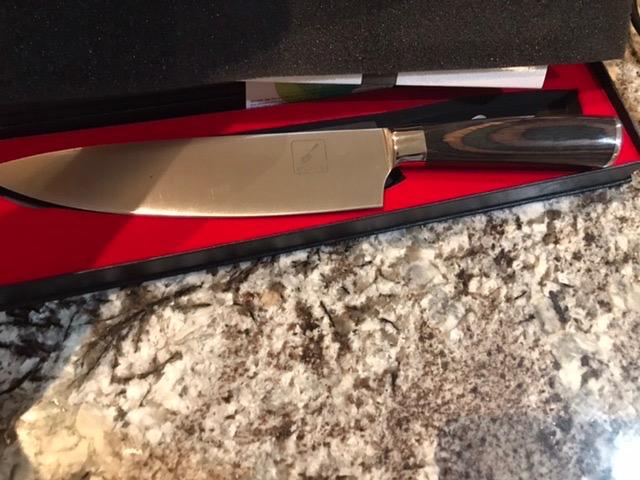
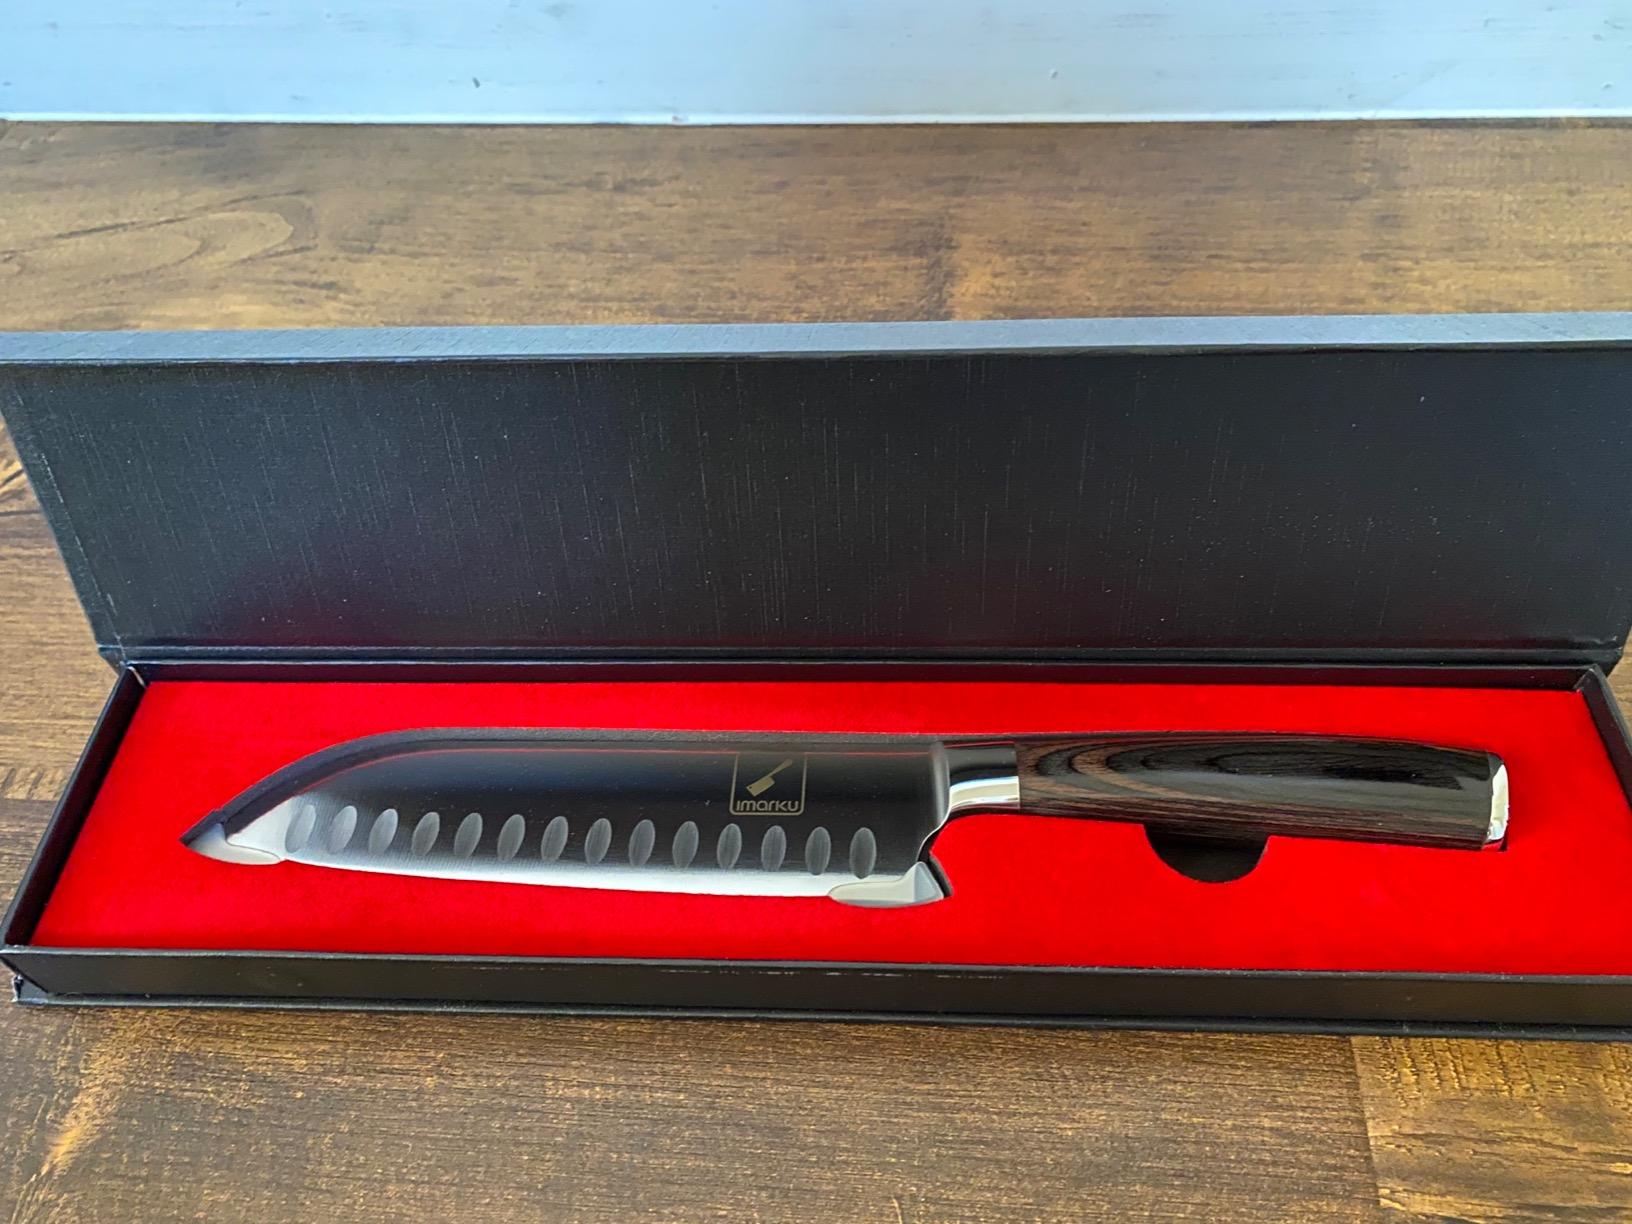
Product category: items_knife
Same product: no